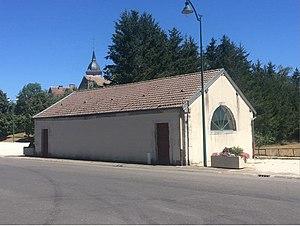
Lavoir de Trampot
Trampot est une commune française du département des Vosges. Située dans la région historique et culturelle de Lorraine, cette commune fait partie depuis 2016 de la région administrative Grand Est.